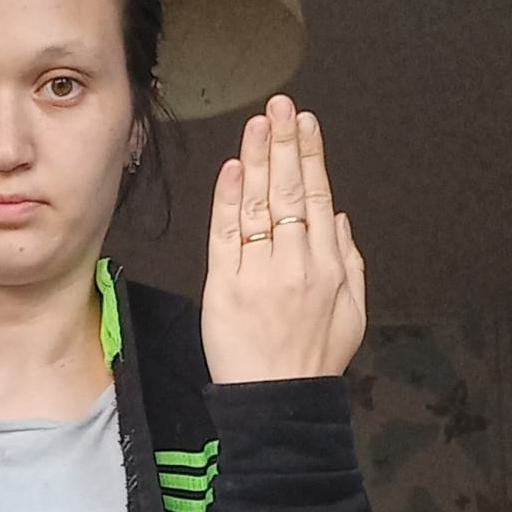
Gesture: stop_inverted